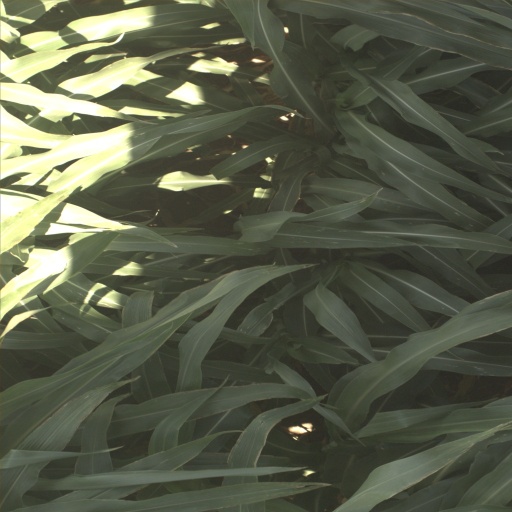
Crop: sorghum